Dries Van Langenhove

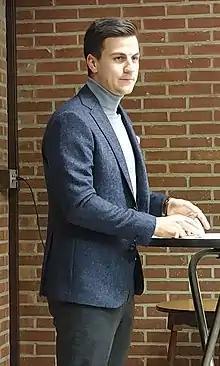

Dries Van Langenhove (born 11 May 1993) is a Belgian political activist, former politician. He is known for his far-right views and actions.